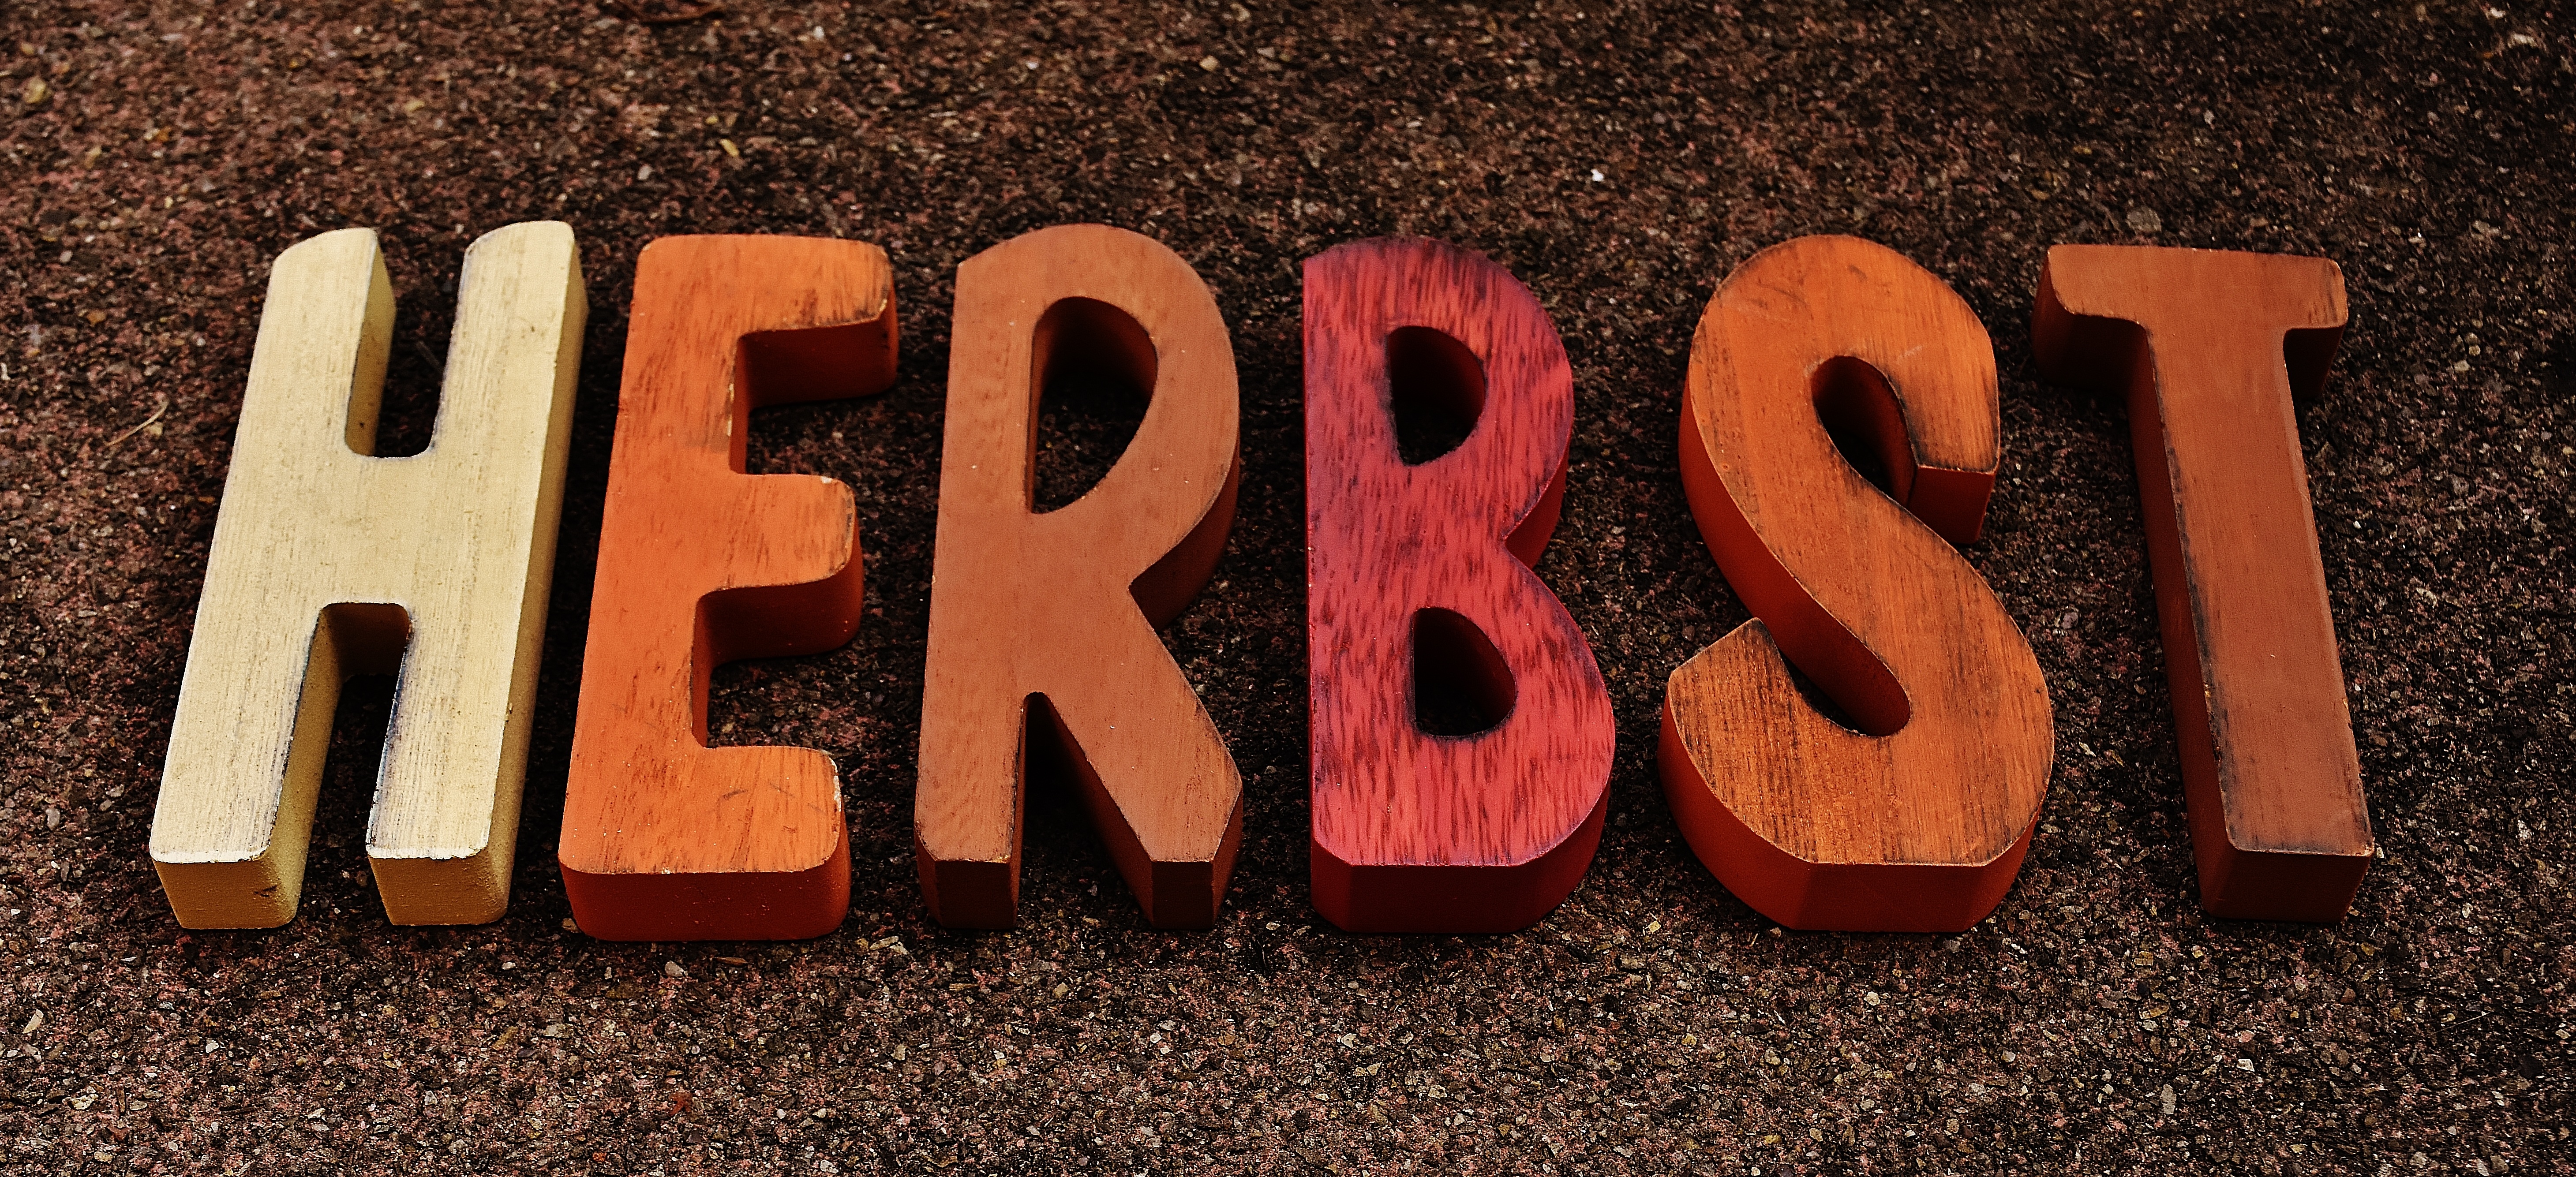
word, number, sign, love, red, color, autumn, colorful, brand, font, text, letters, time of year, emotion, lettering